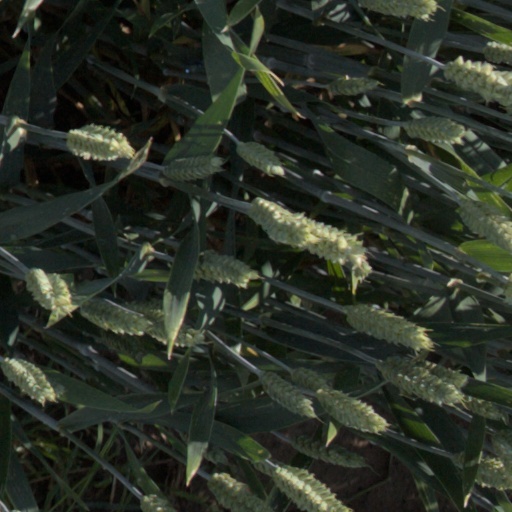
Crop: wheat